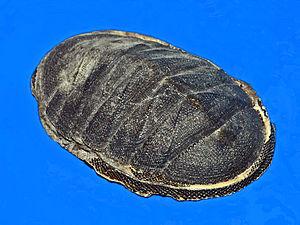
Chiton est un genre de mollusques polyplacophores de la famille des Chitonidae.